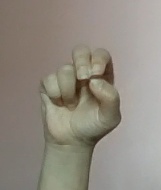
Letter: gaaf